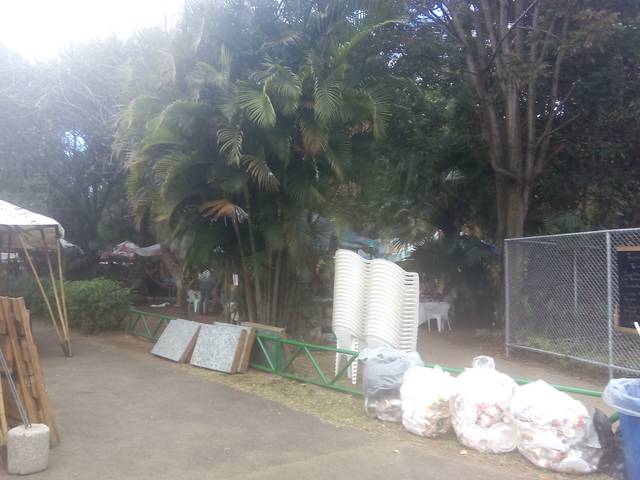
Region: Costa Rica
Coordinates: 9.94, -84.068